Dead Sea products

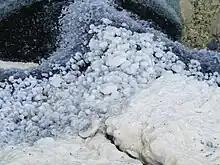
Dead sea salt

Dead Sea salt is rich in essential minerals like magnesium, calcium, and potassium, which contribute to skin hydration and therapeutic benefits. Magnesium, in particular, is known to improve the skin barrier function and reduce inflammation.